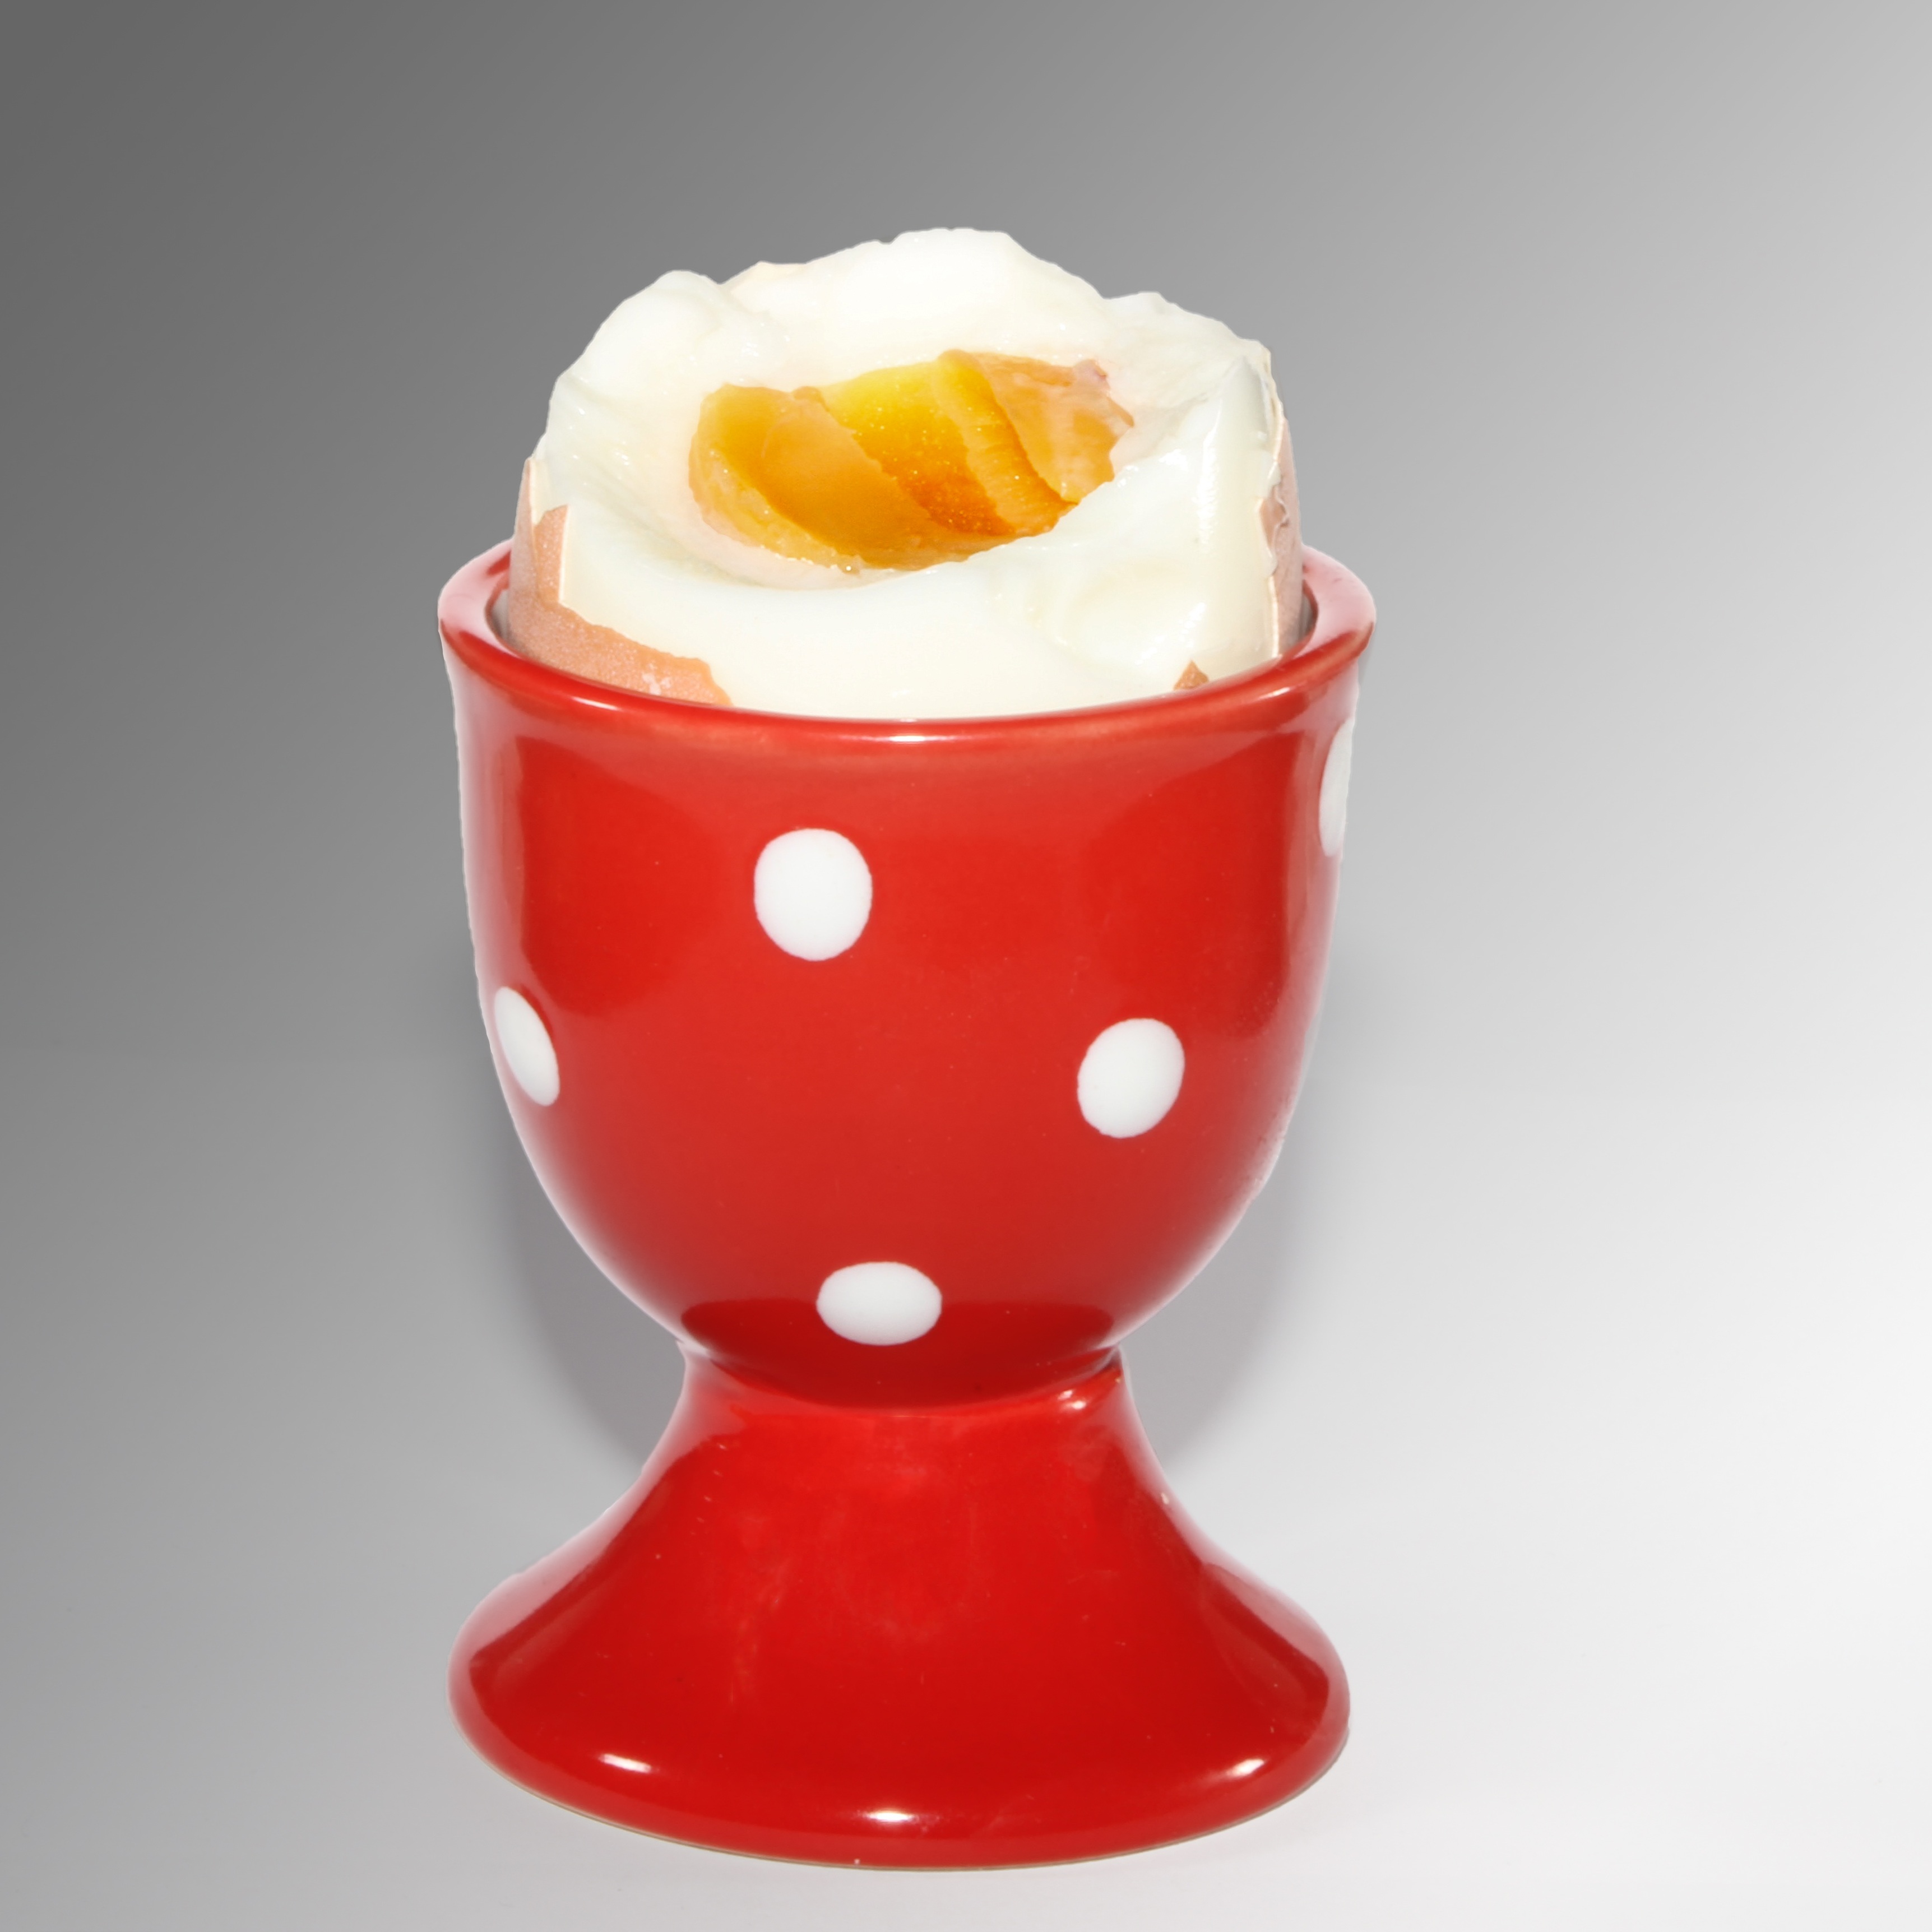
food, produce, ice cream, dessert, egg, yolk, boiled egg, breakfast egg, peeled, sundae, egg cups